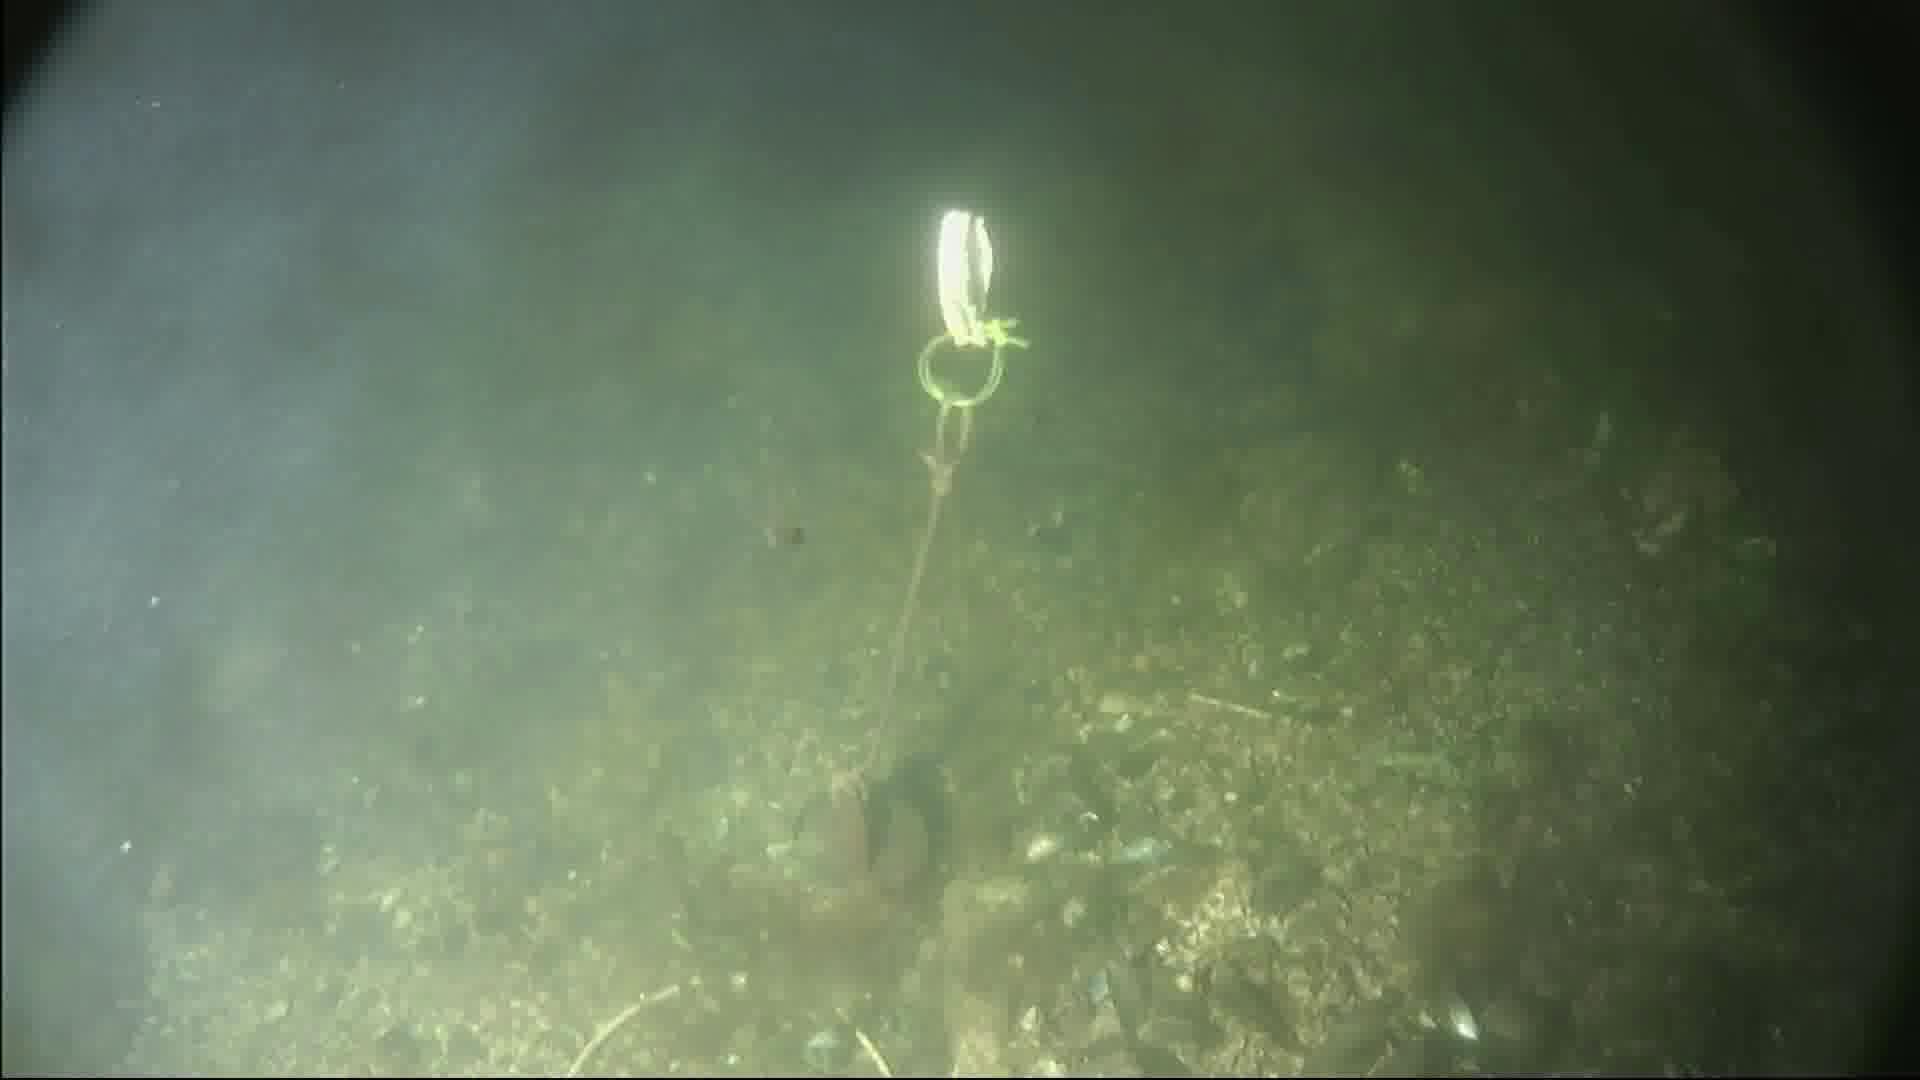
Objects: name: crab